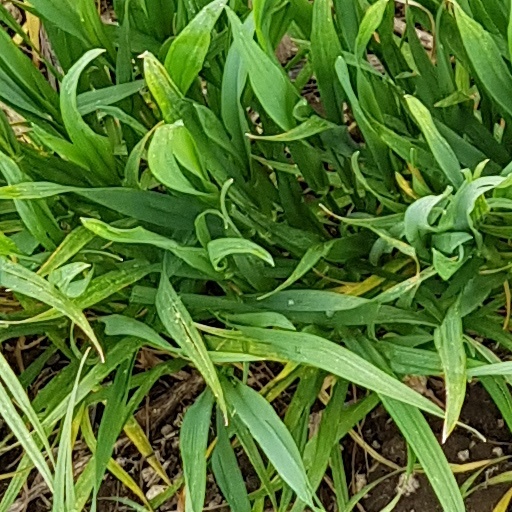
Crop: wheat